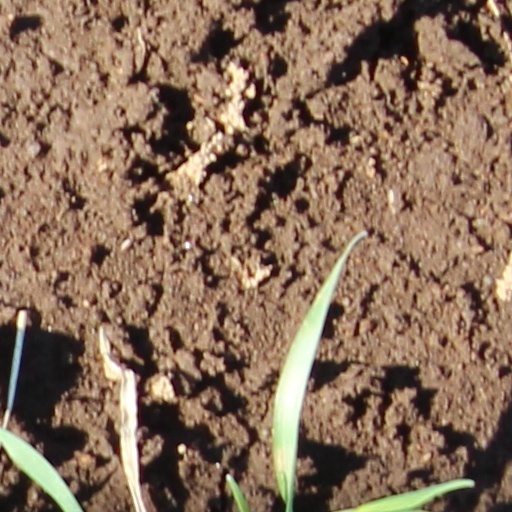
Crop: wheat